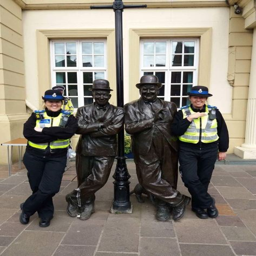
police posing with the unveiled statue